Shishkabugs

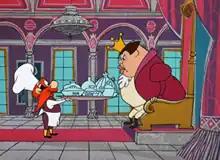
Cook Yosemite Sam presenting a dinner before the King.

Shishkabugs is a 1962 Warner Bros. "Looney Tunes" animated short directed by Friz Freleng. The short was released on December 8, 1962, and stars Bugs Bunny and Yosemite Sam. The title of the short is a play on shish kebab, a culinary dish.